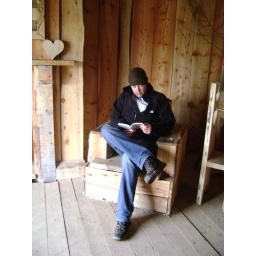
checking out the bird book in a wooden room at Carsington Water